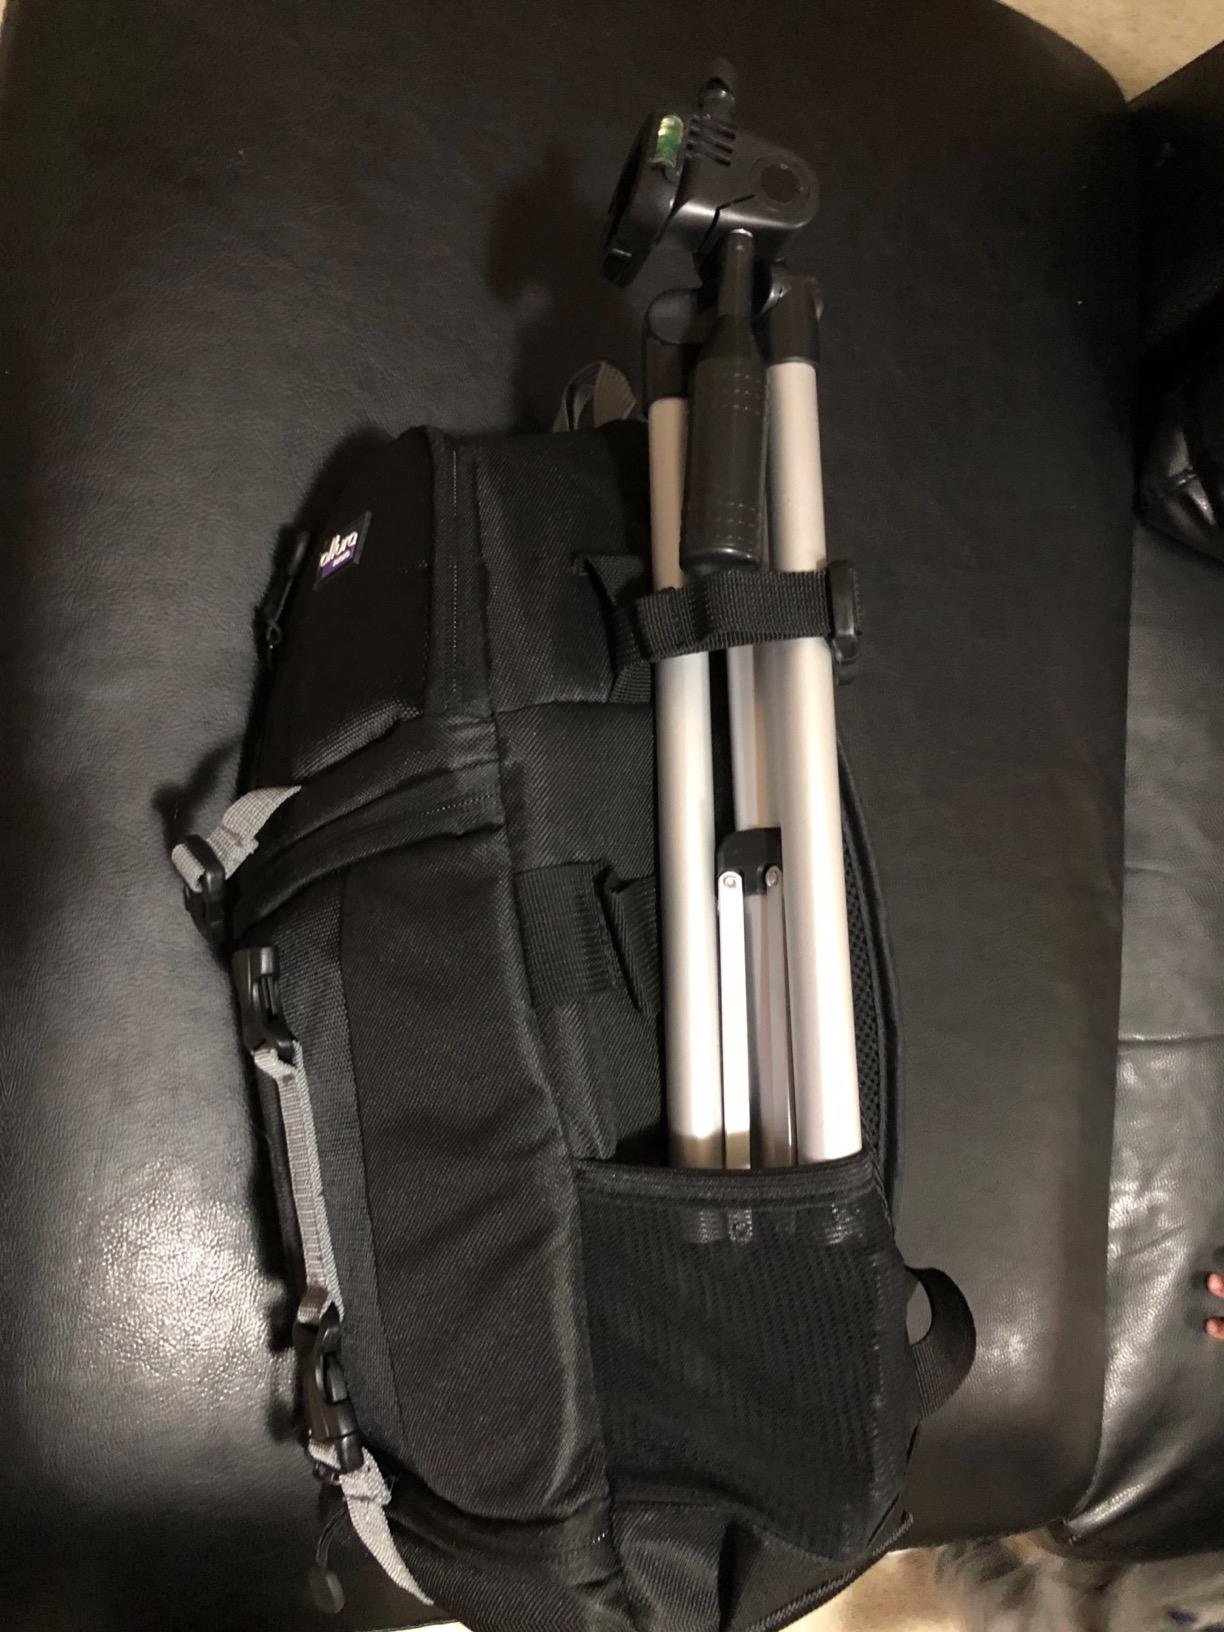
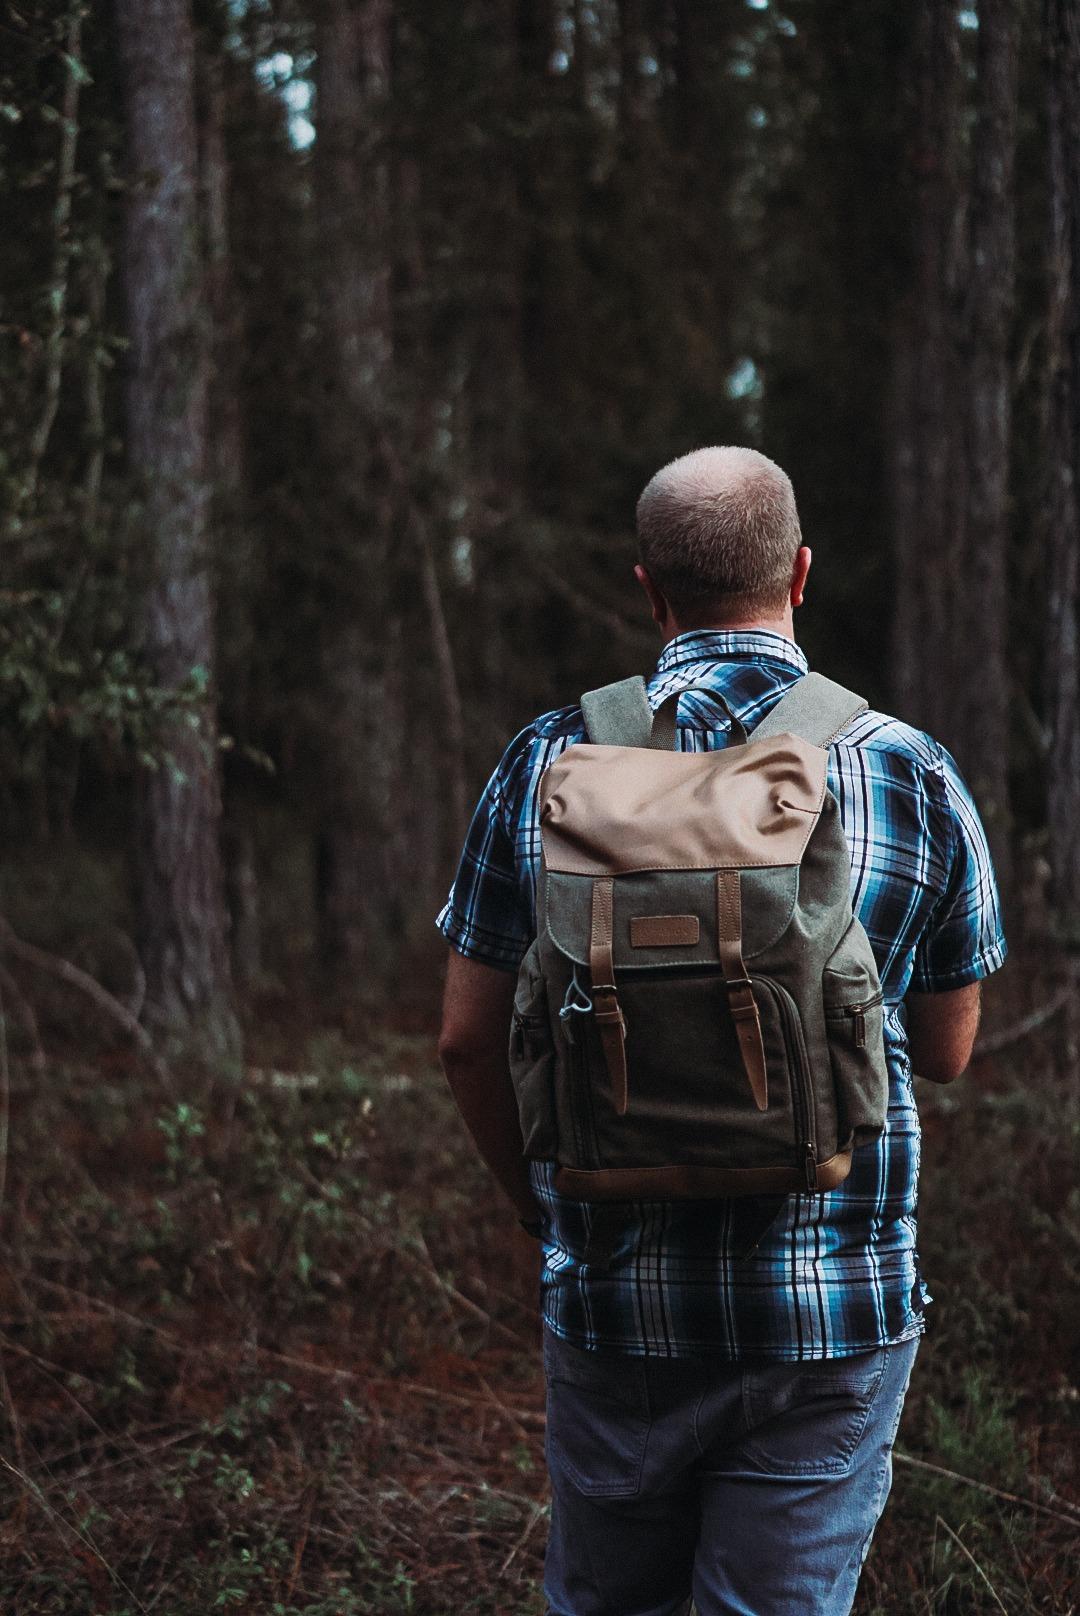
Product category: bag
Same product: no